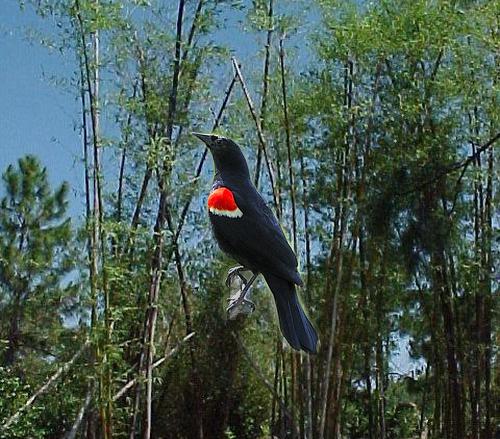
Bird species: Red_winged_Blackbird
Bird type: landbird
Background: land